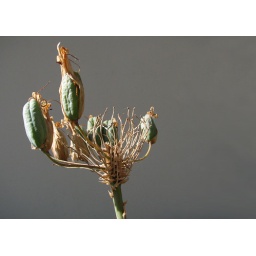
desert flower against concrete wall